IG Farben Building

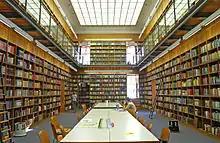
Library in the building

Behind the IG Farben Building, the state of Hessen intends to build "Europe's most modern campus" to accommodate the remaining departments of the University's old Bockenheim campus, law, business, social sciences, child development, and the arts. As of 2018, there are several new buildings finished. Construction of the student union building and of the faculty building for linguistics, cultures, and arts has begun. The last step to complete the new university campus will be the relocation of the main library within the 2020s.